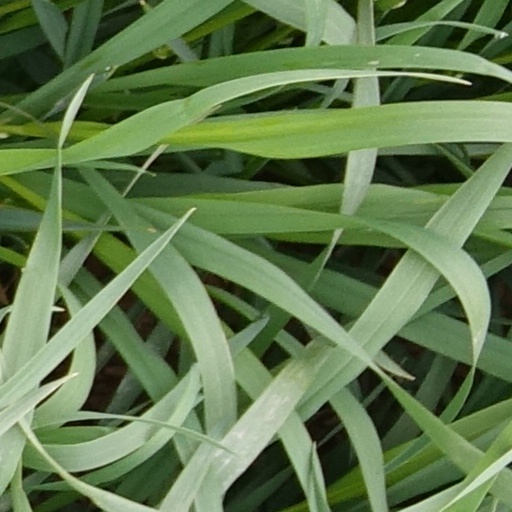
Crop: wheat